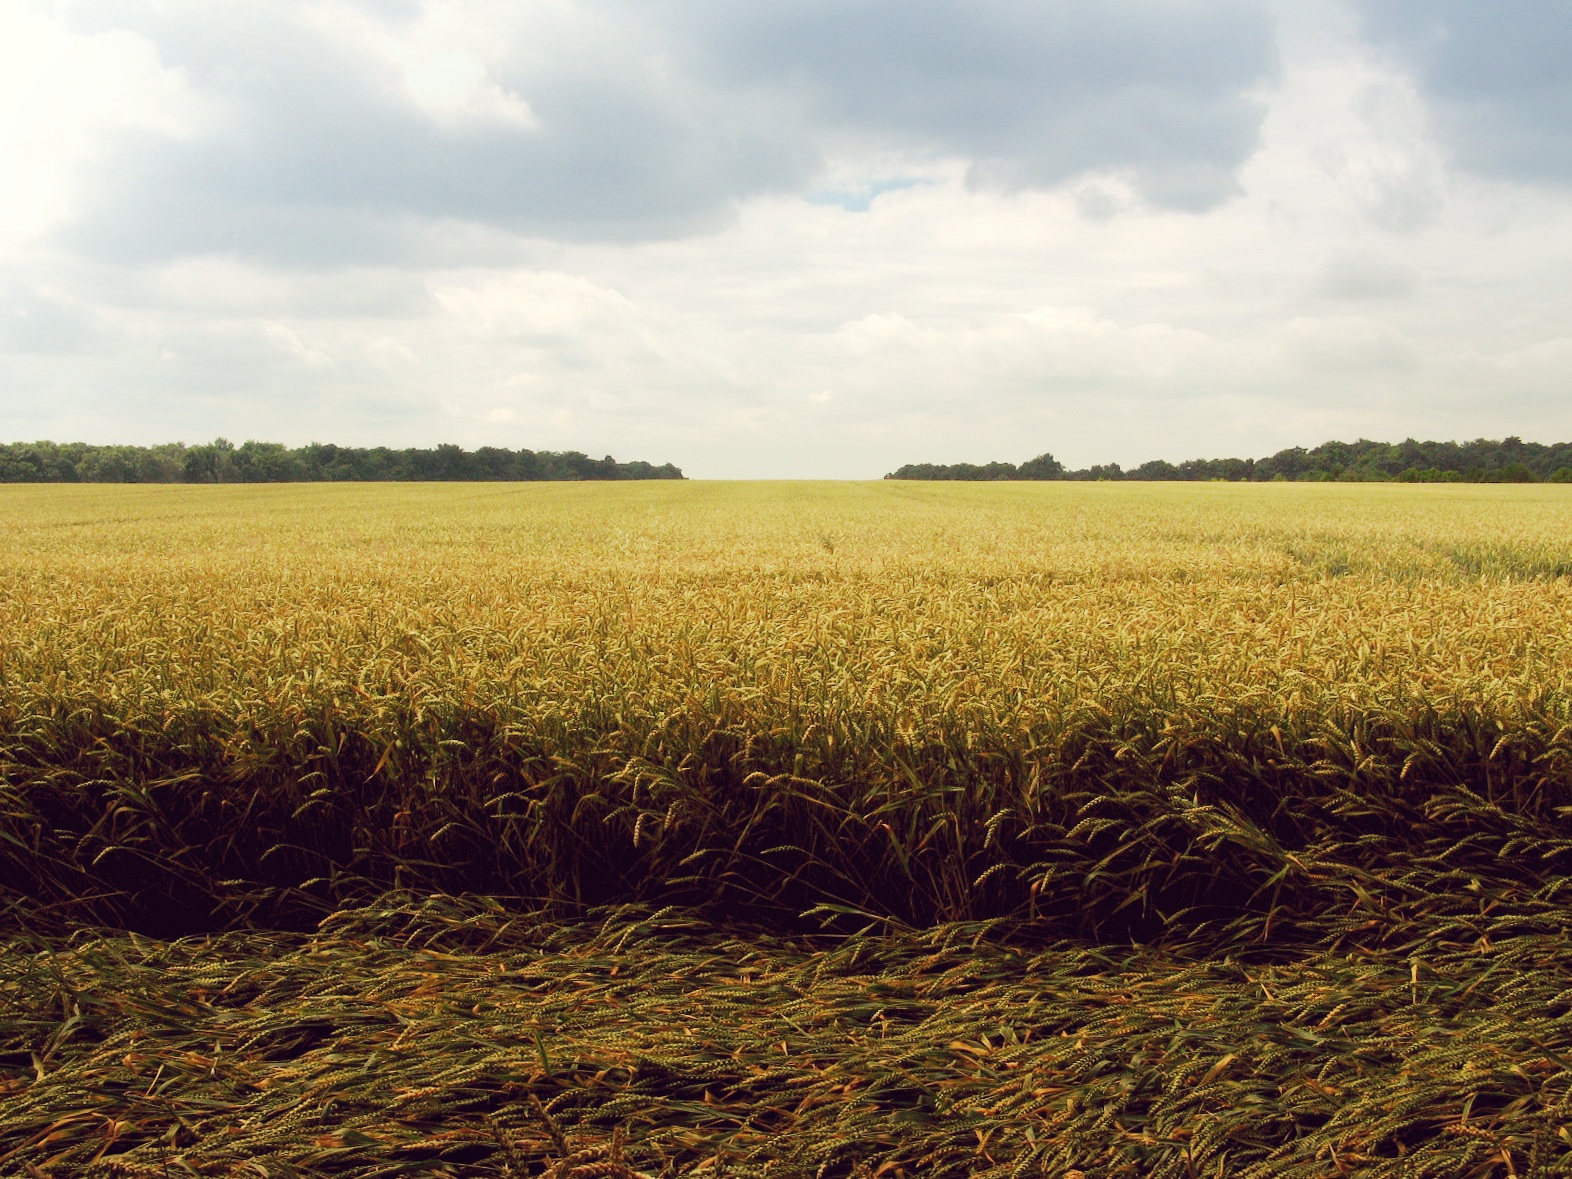
grass, horizon, marsh, plant, field, farm, meadow, wheat, grain, prairie, food, produce, crop, pasture, soil, agriculture, plain, grassland, habitat, ecosystem, steppe, rural area, paddy field, flowering plant, grass family, land plant